Fortifications of Brussels

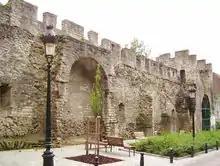
A section of Brussels' first walls, seen from inside the walls

Construction of the first walls of Brussels is estimated to have taken place at the beginning of the 13th century, during the reign of Henry I, the first duke of Brabant. The beginning and end dates are not clear, but construction would have lasted several decades. On the other hand, from historical maps and other documents which have been preserved, the precise former course of the walls is known.